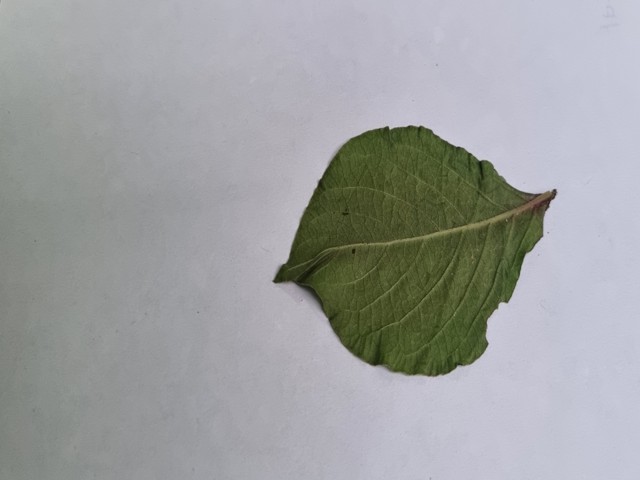
Plant: apang